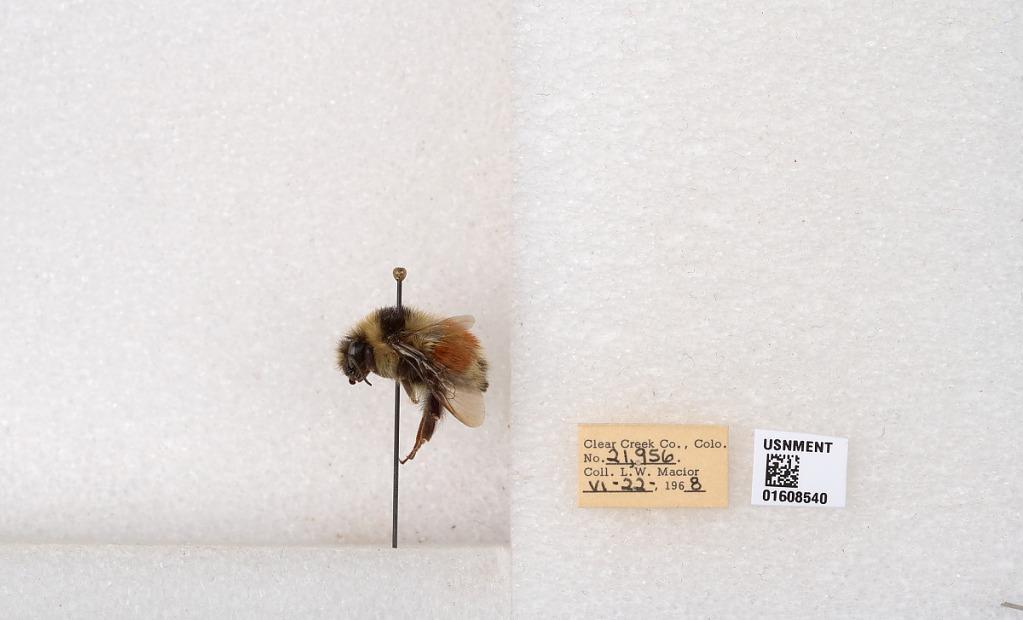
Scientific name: Bombus (Pyrobombus) sylvicola Kirby
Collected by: L. Macior
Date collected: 1968-6-22
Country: United States
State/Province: Colorado
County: Clear Creek
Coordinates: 39.6891, -105.644